Cathédrale du Sacré-Cœur, Port Vila

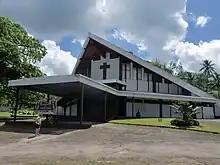
Cathédrale du Sacré-Cœur

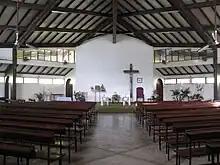
Interior of the Cathédrale du Sacré-Cœur

Cathédrale du Sacré-Cœur (English: Cathedral of the Sacred Heart) is a modern Catholic cathedral in Port Vila, Vanuatu. It is the seat of the Diocese of Port-Vila. The church is dedicated to the sacred Heart of Jesus.